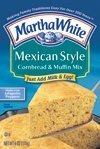
Item Name: Martha White Mexican Style Cornbread, 6-Ounce (Pack of 12)
Bullet Point 1: Pack of twelve, 6-ounce (total of 72 ounce)
Bullet Point 2: Cornbread and muffin mix
Bullet Point 3: No trans fat
Bullet Point 4: Cholesterol free product
Value: 72.0
Unit: Ounce

Price: 1.18